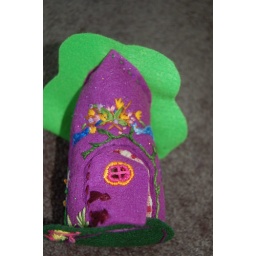
Front detail on tree house. Embroidered flower bough over the door, hinges embroidered. Window is embroidered cut-work.